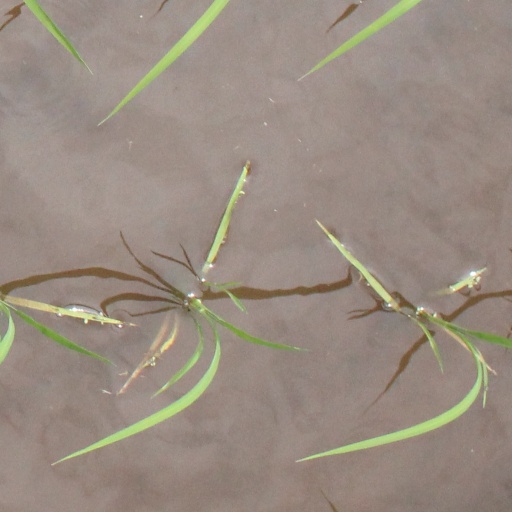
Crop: rice